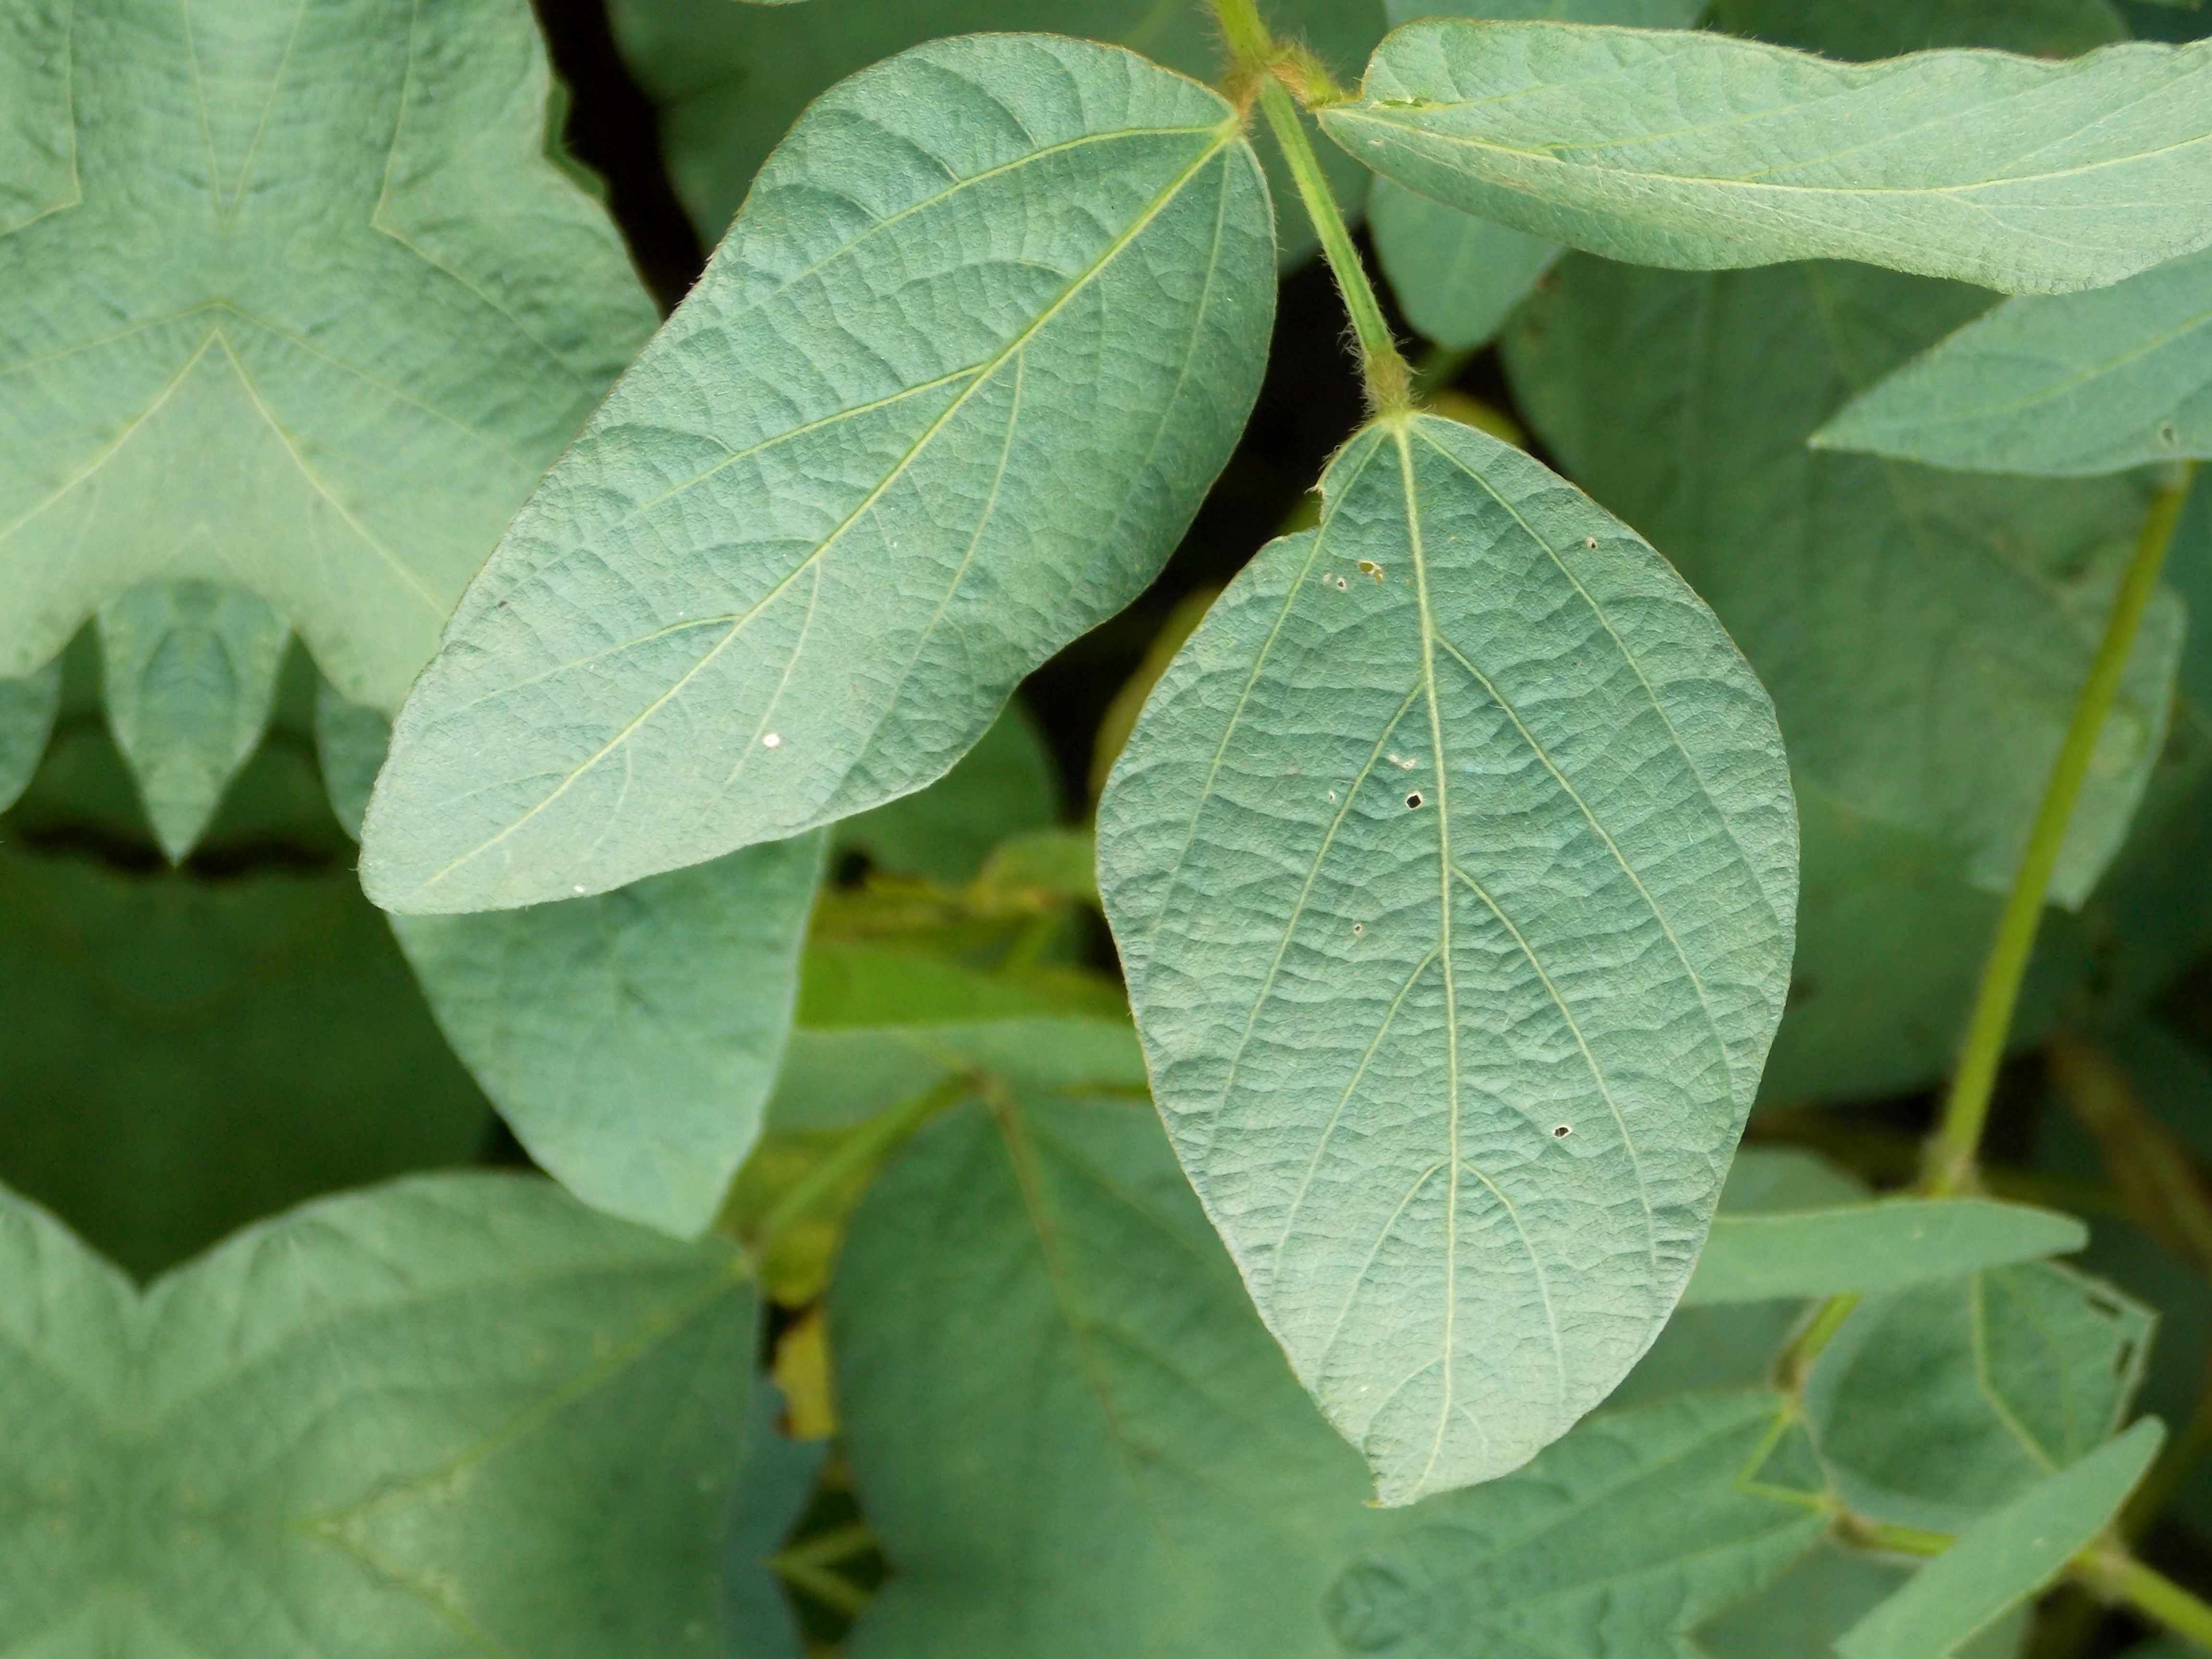
Label: Healthy